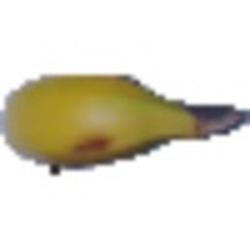
Label: Banana